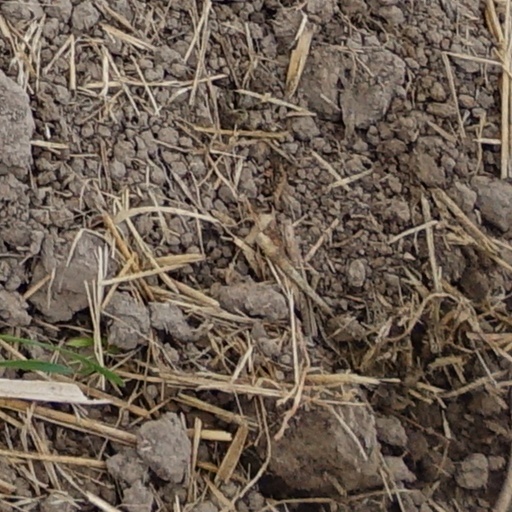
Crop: wheat